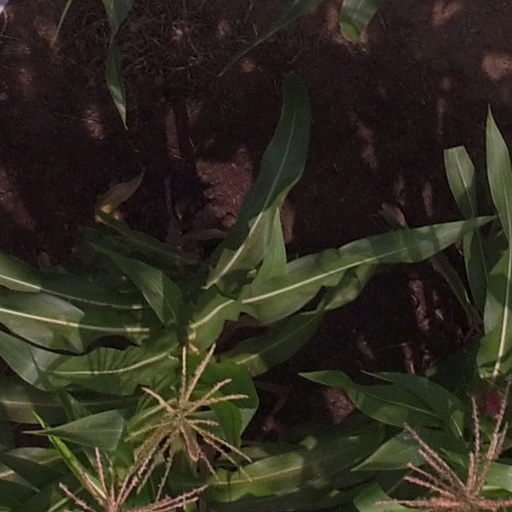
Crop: maize; corn